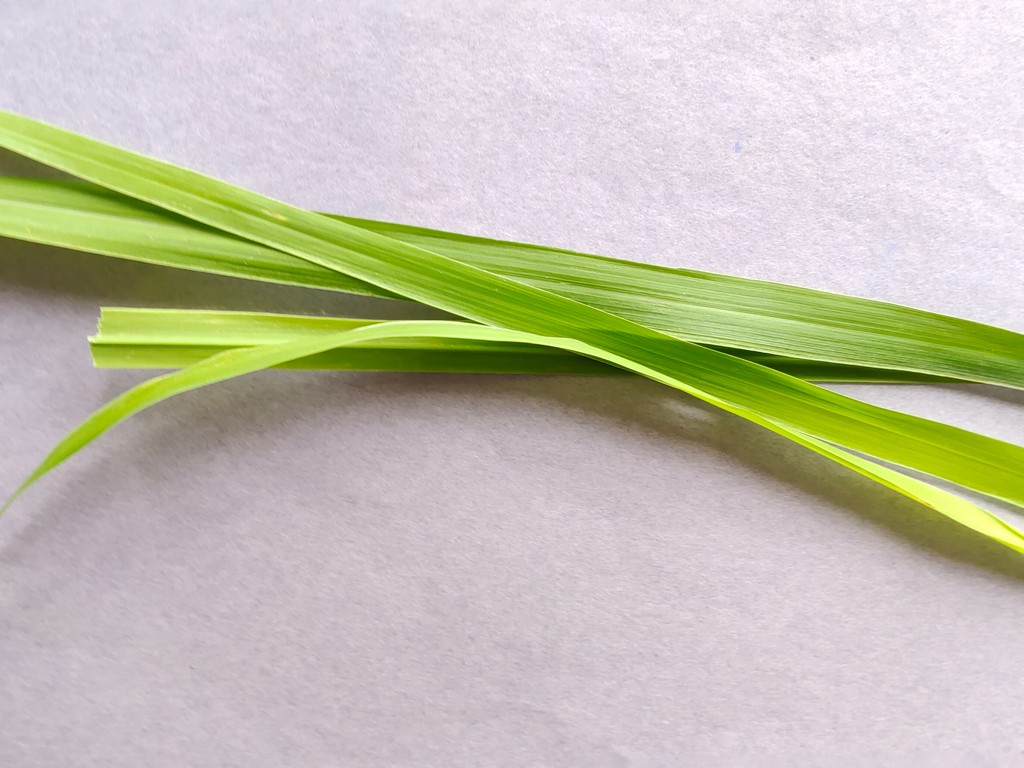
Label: Healthy